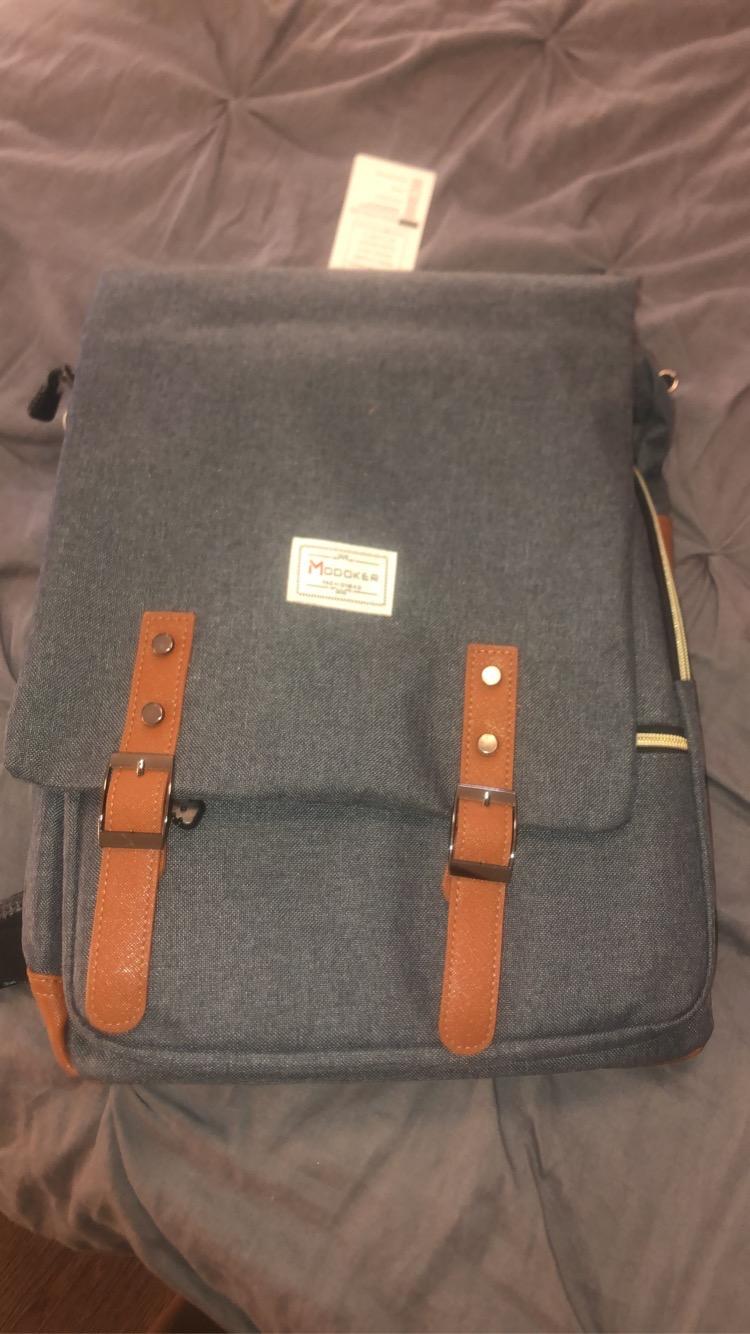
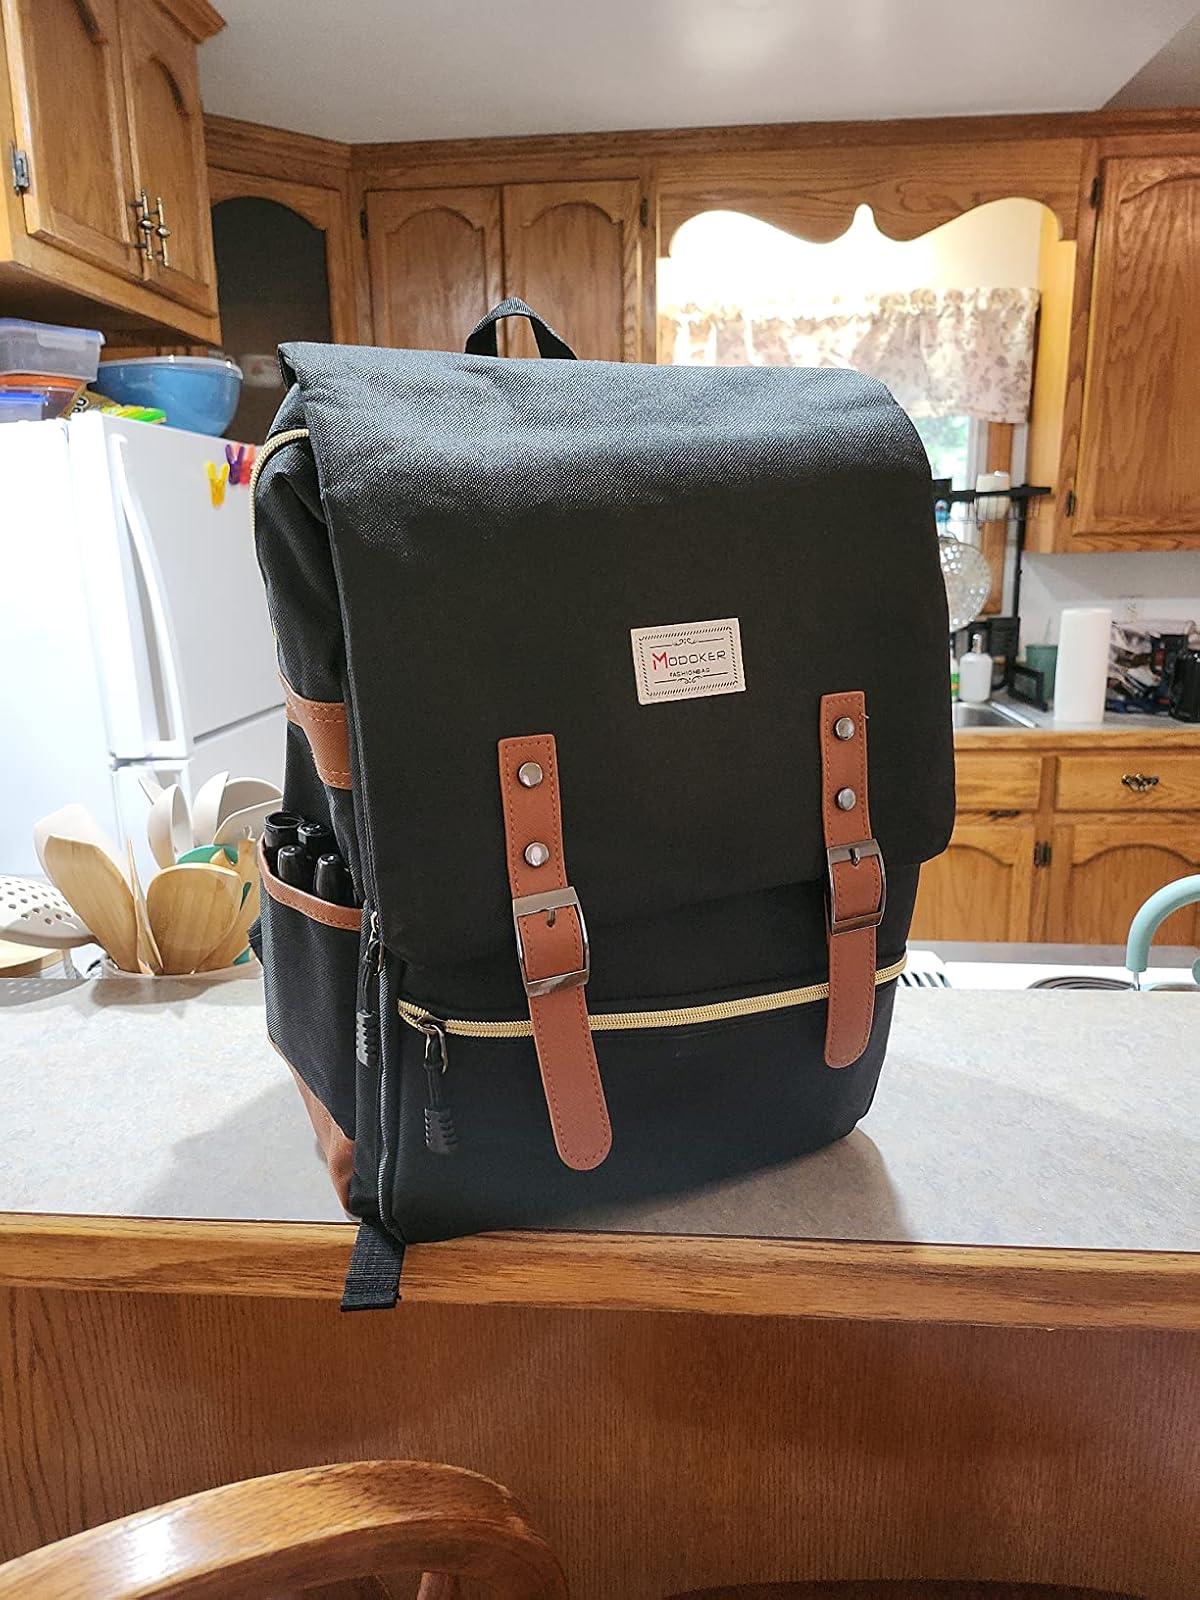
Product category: bag
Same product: no